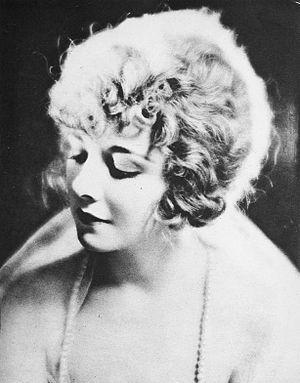
Alice Terry, née le 24 juillet 1899 à Vincennes, dans l'Indiana, et morte le 22 décembre 1987 à Burbank, est une actrice et réalisatrice américaine.